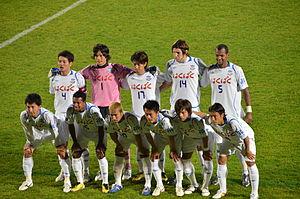
Ventforet Kōfu est un club japonais de football basé à Kōfu, capitale de la préfecture de Yamanashi.